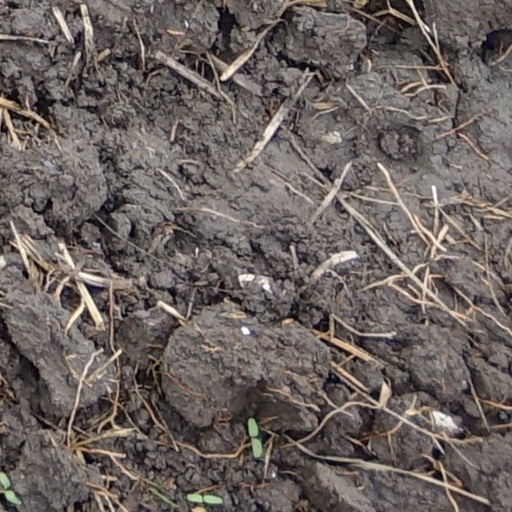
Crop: wheat